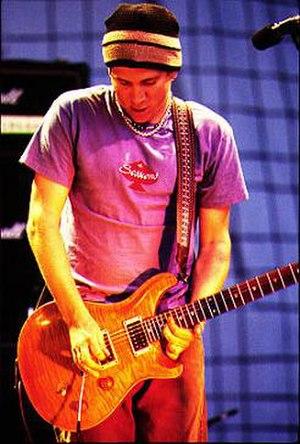
Larry « Ler » LaLonde est un guitariste américain membre du groupe Primus avec Les Claypool et Tim Alexander.